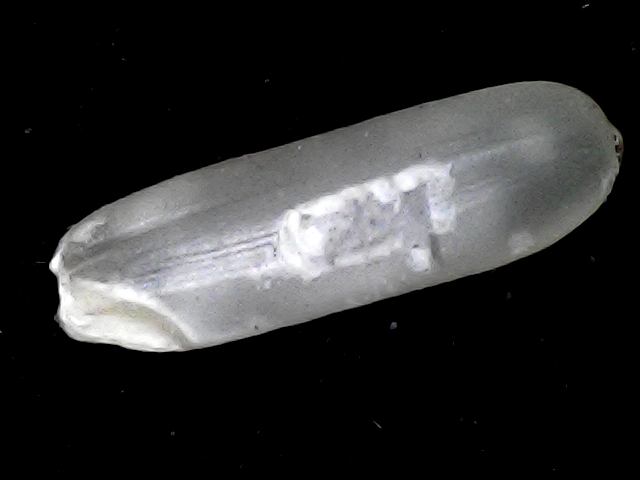
Rice variety: BD87